The Bling Lagosians

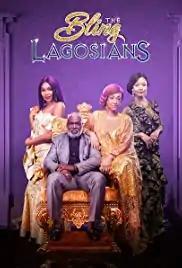

The Bling Lagosians is a 2019 Nigerian drama film, written by Anthony Kehinde Joseph and directed and co-produced by Bolanle Austen-Peters. It premiered on June 16, 2019, in Lagos. It stars Bunmi Aboderin, Elvina Ibru, Toyin Abraham, Tana Adelana, Osas Ighodaro, Alexx Ekubo, Ayoola Ayolola, and Jide Kosoko.